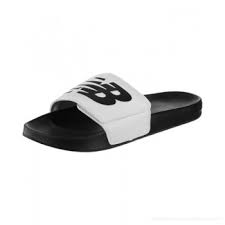
Waste category: shoes